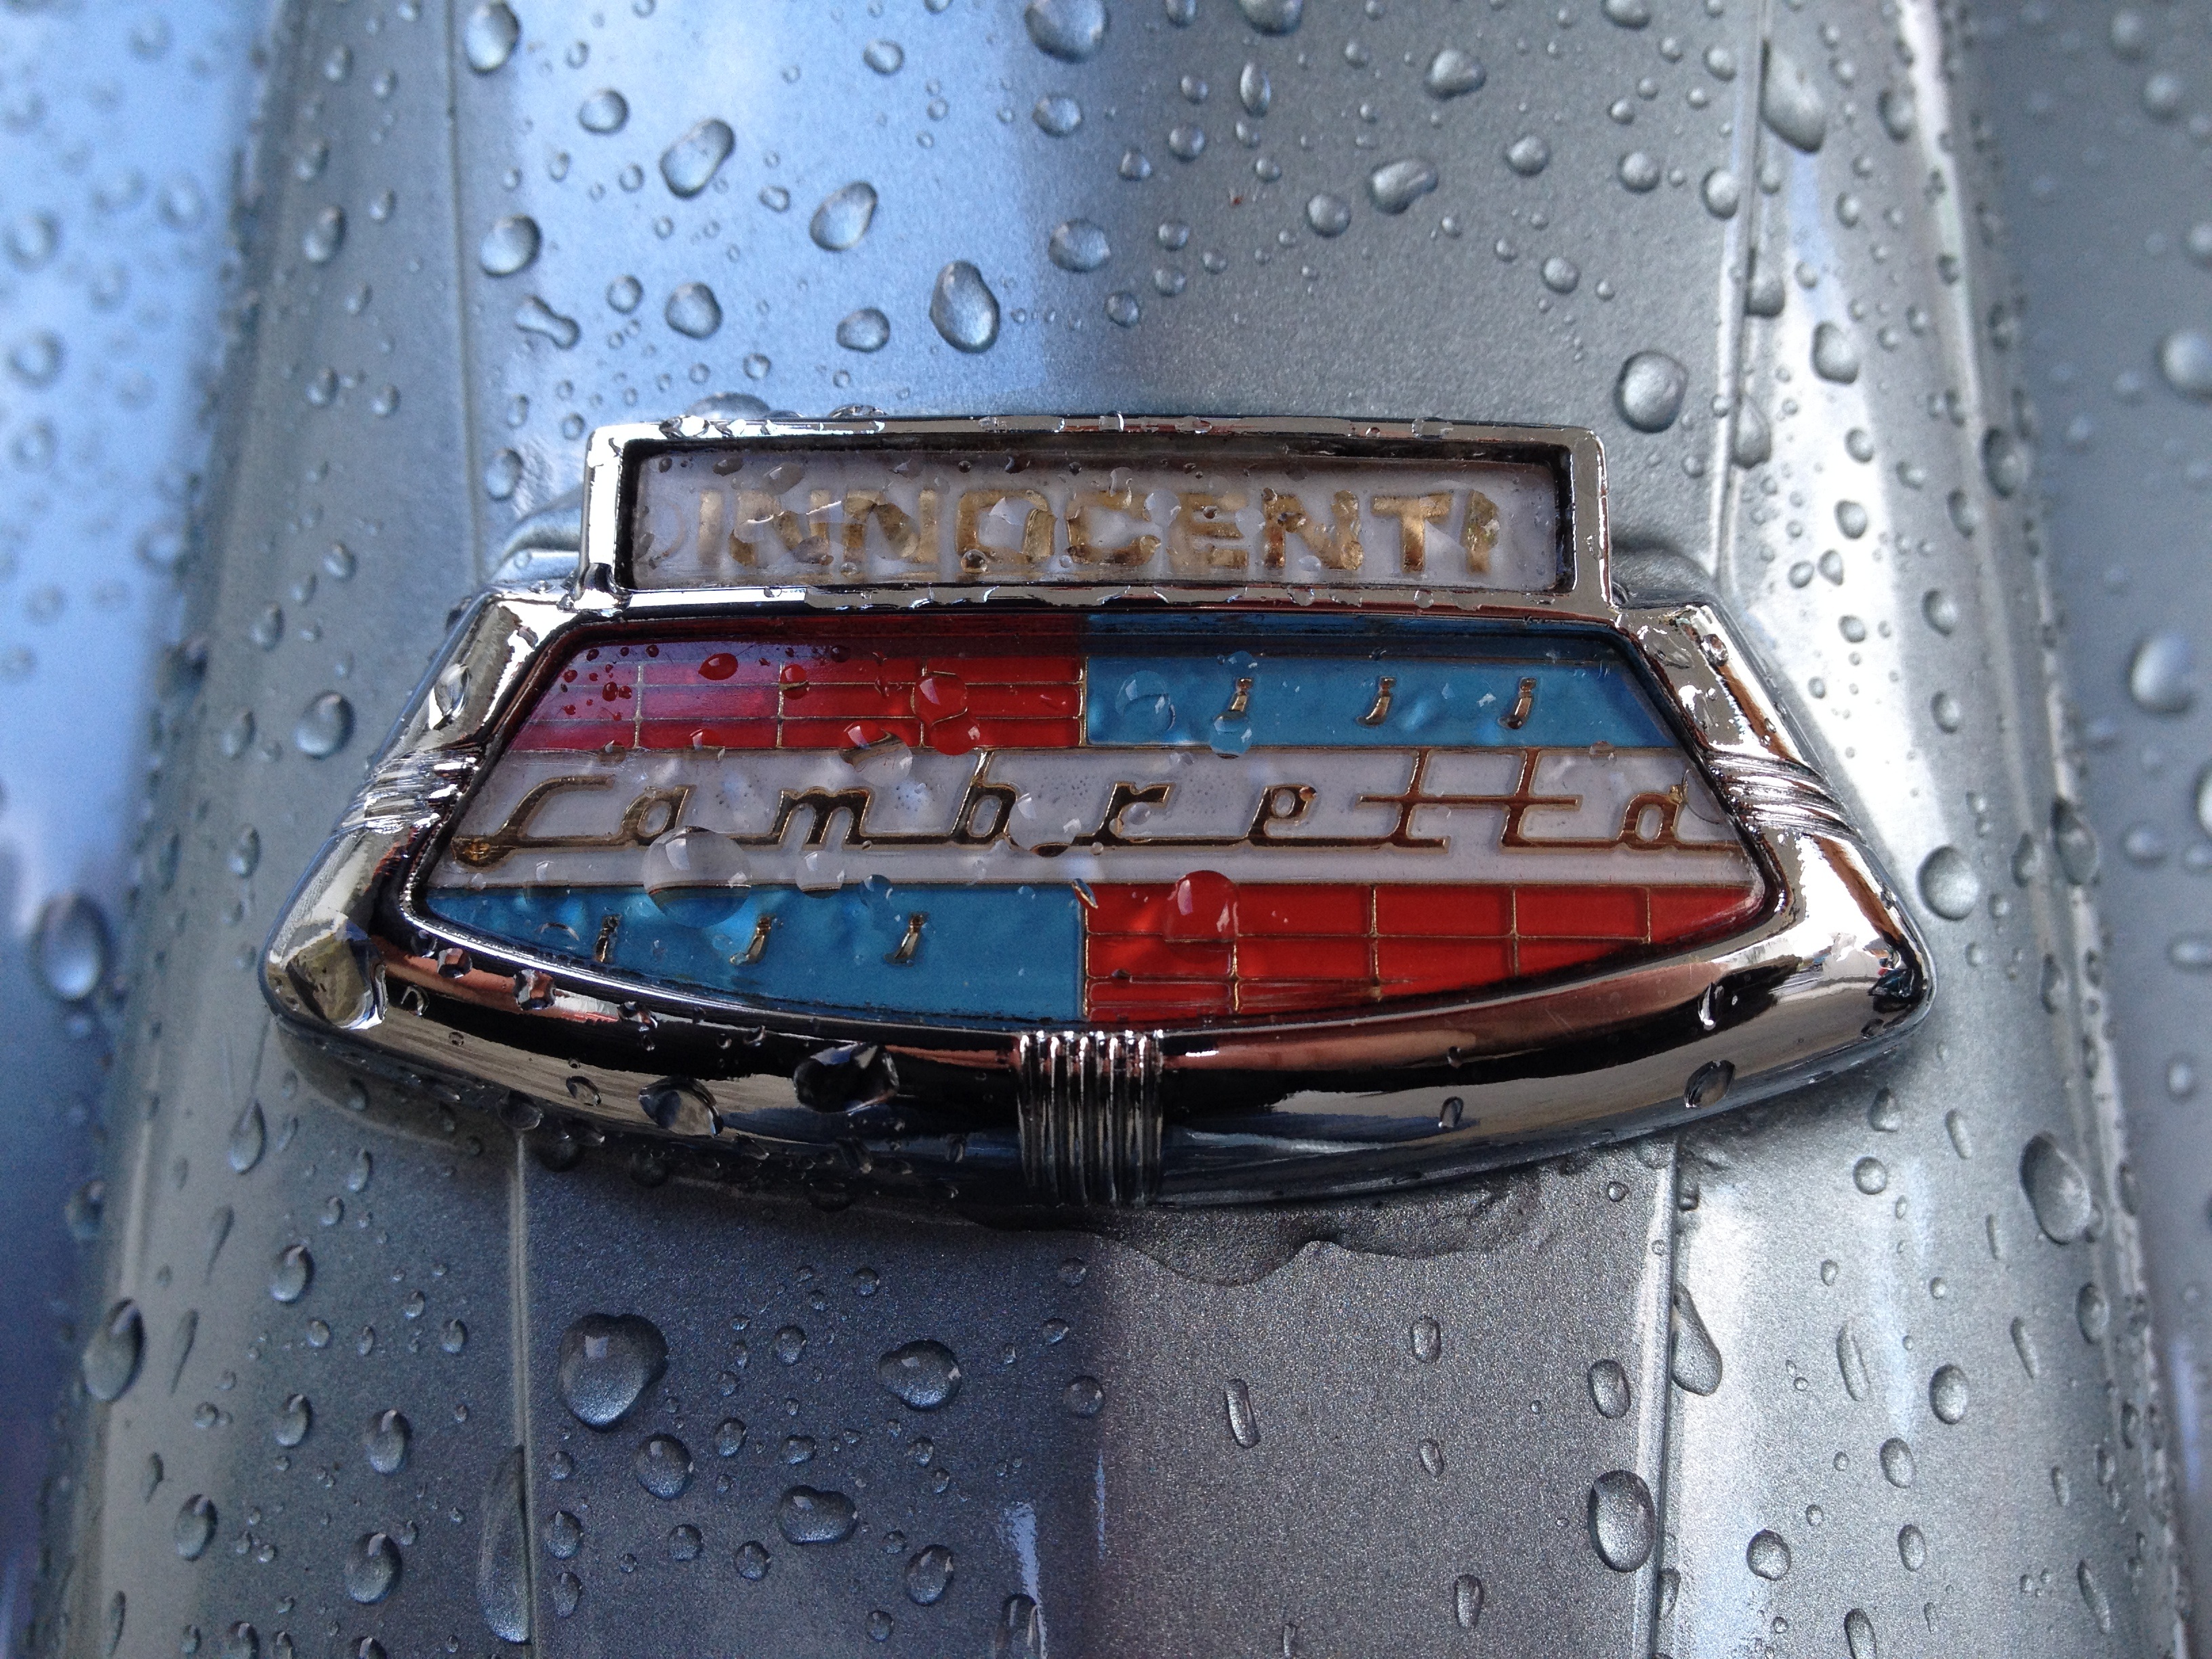
wheel, rain, window, glass, number, red, vehicle, color, blue, tire, bumper, scooter, logo, drops, lambretta 125, automotive exterior, automotive tire